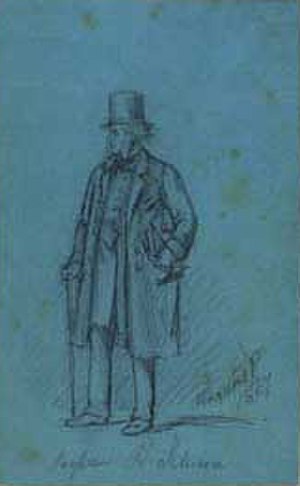
Frederik Schiern / Historiske arbejder
Frederik Schiern, tegnet af Magnus Petersen i 1867.